Wayang kulit

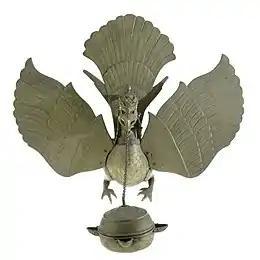
, a Javanese oil lamp in the form of the mythical Garuda bird for performances, before 1924

Hinduism and Buddhism arrived on the Indonesian islands in the early centuries of the 1st millennium, and along with theology, the peoples of Indonesia and the Indian subcontinent exchanged culture, architecture, and traded goods. Puppet arts and dramatic plays have been documented in ancient Indian texts, dating to the last centuries of the 1st millennium BCE and the early centuries of the Common Era. Further, the eastern coastal region of India (Andhra Pradesh, Odisha, and Tamil Nadu), which most interacted with Indonesian islands, has had traditions of intricate, leather-based puppet arts called "tholu bommalata", "tholpavakoothu", and "rabana chhaya", which share many elements with .